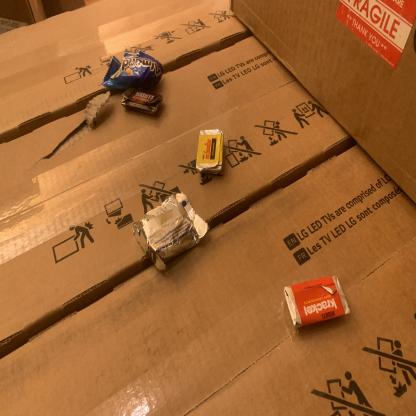
Label: plastics